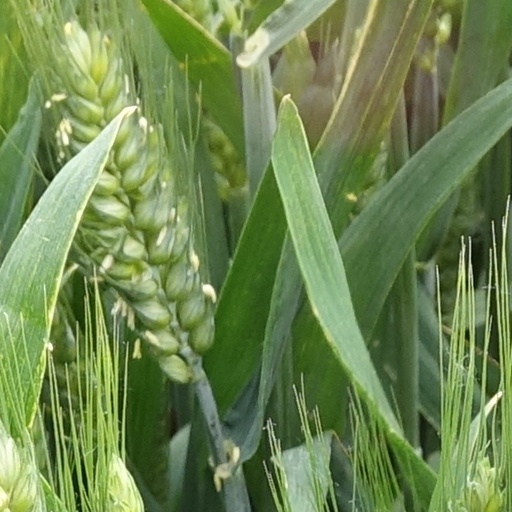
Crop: wheat